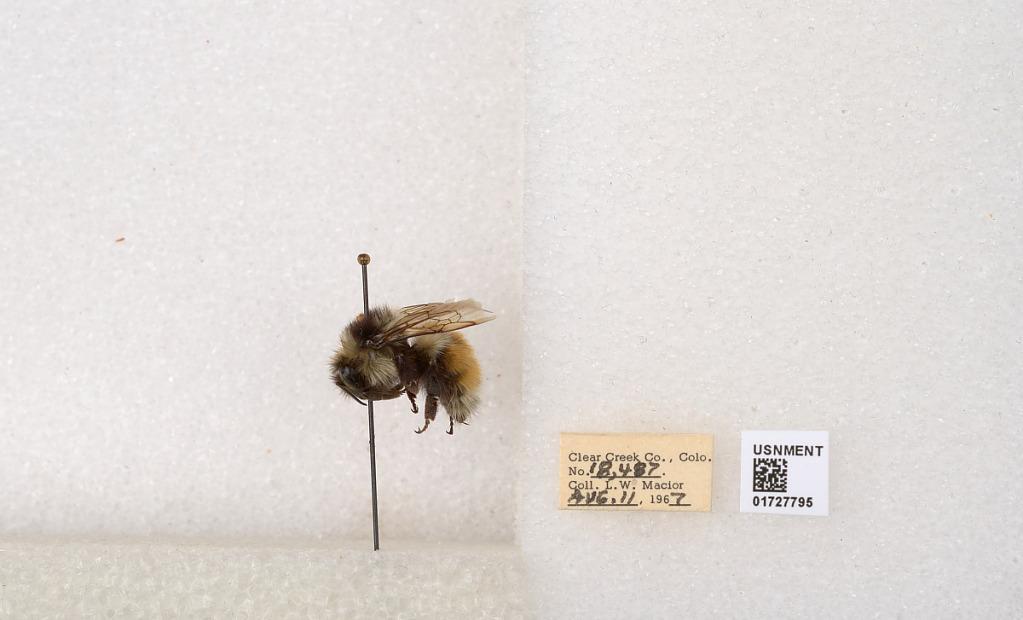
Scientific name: Bombus (Pyrobombus) sylvicola Kirby
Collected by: L. Macior
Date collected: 1967-8-11
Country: United States
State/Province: Colorado
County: Clear Creek
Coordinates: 39.6891, -105.644